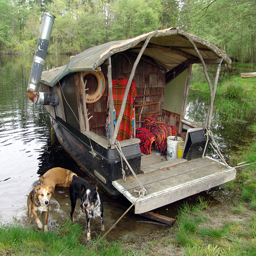
A group of three dogs standing next to a wooden boat.
Three dogs in the water near a boat with a life saver.
Three dogs standing beside a boat in a body of water.
A "home made" house boat in a swamp, tied of to the bank with three dogs beside it.
Dogs walking around next to a boat on land.